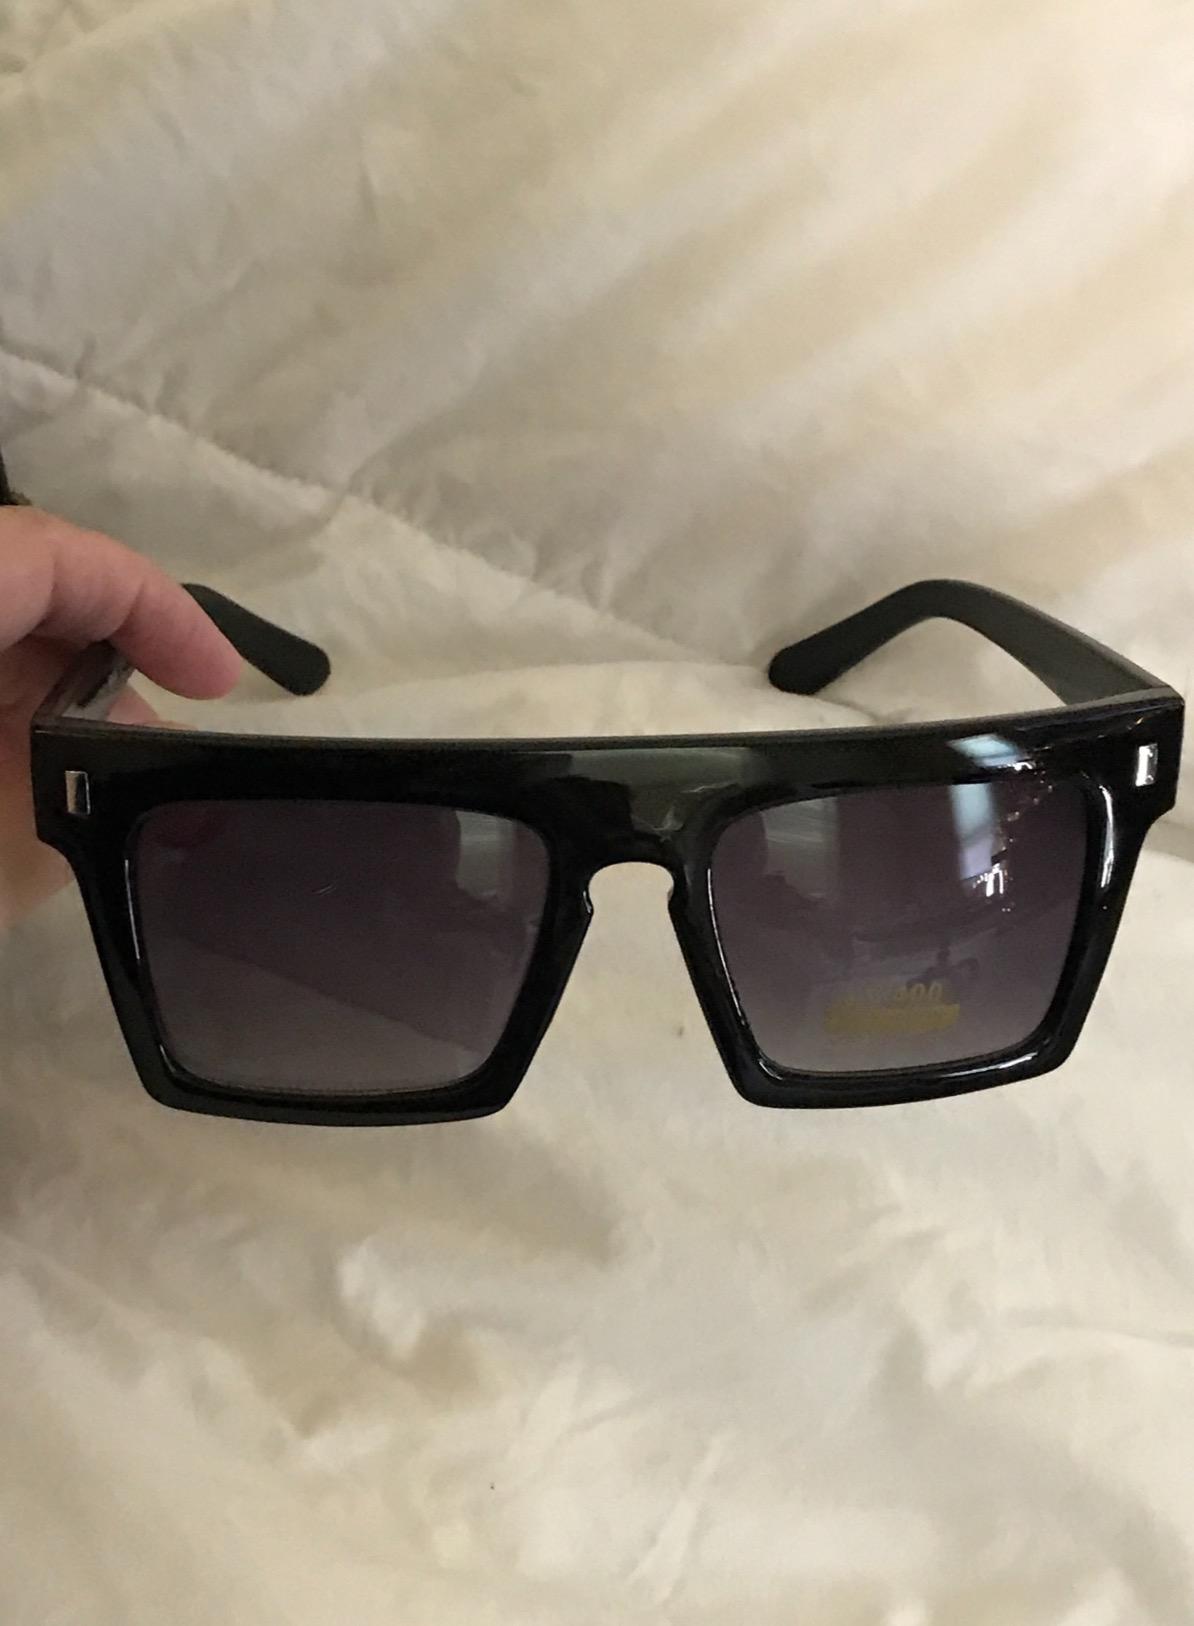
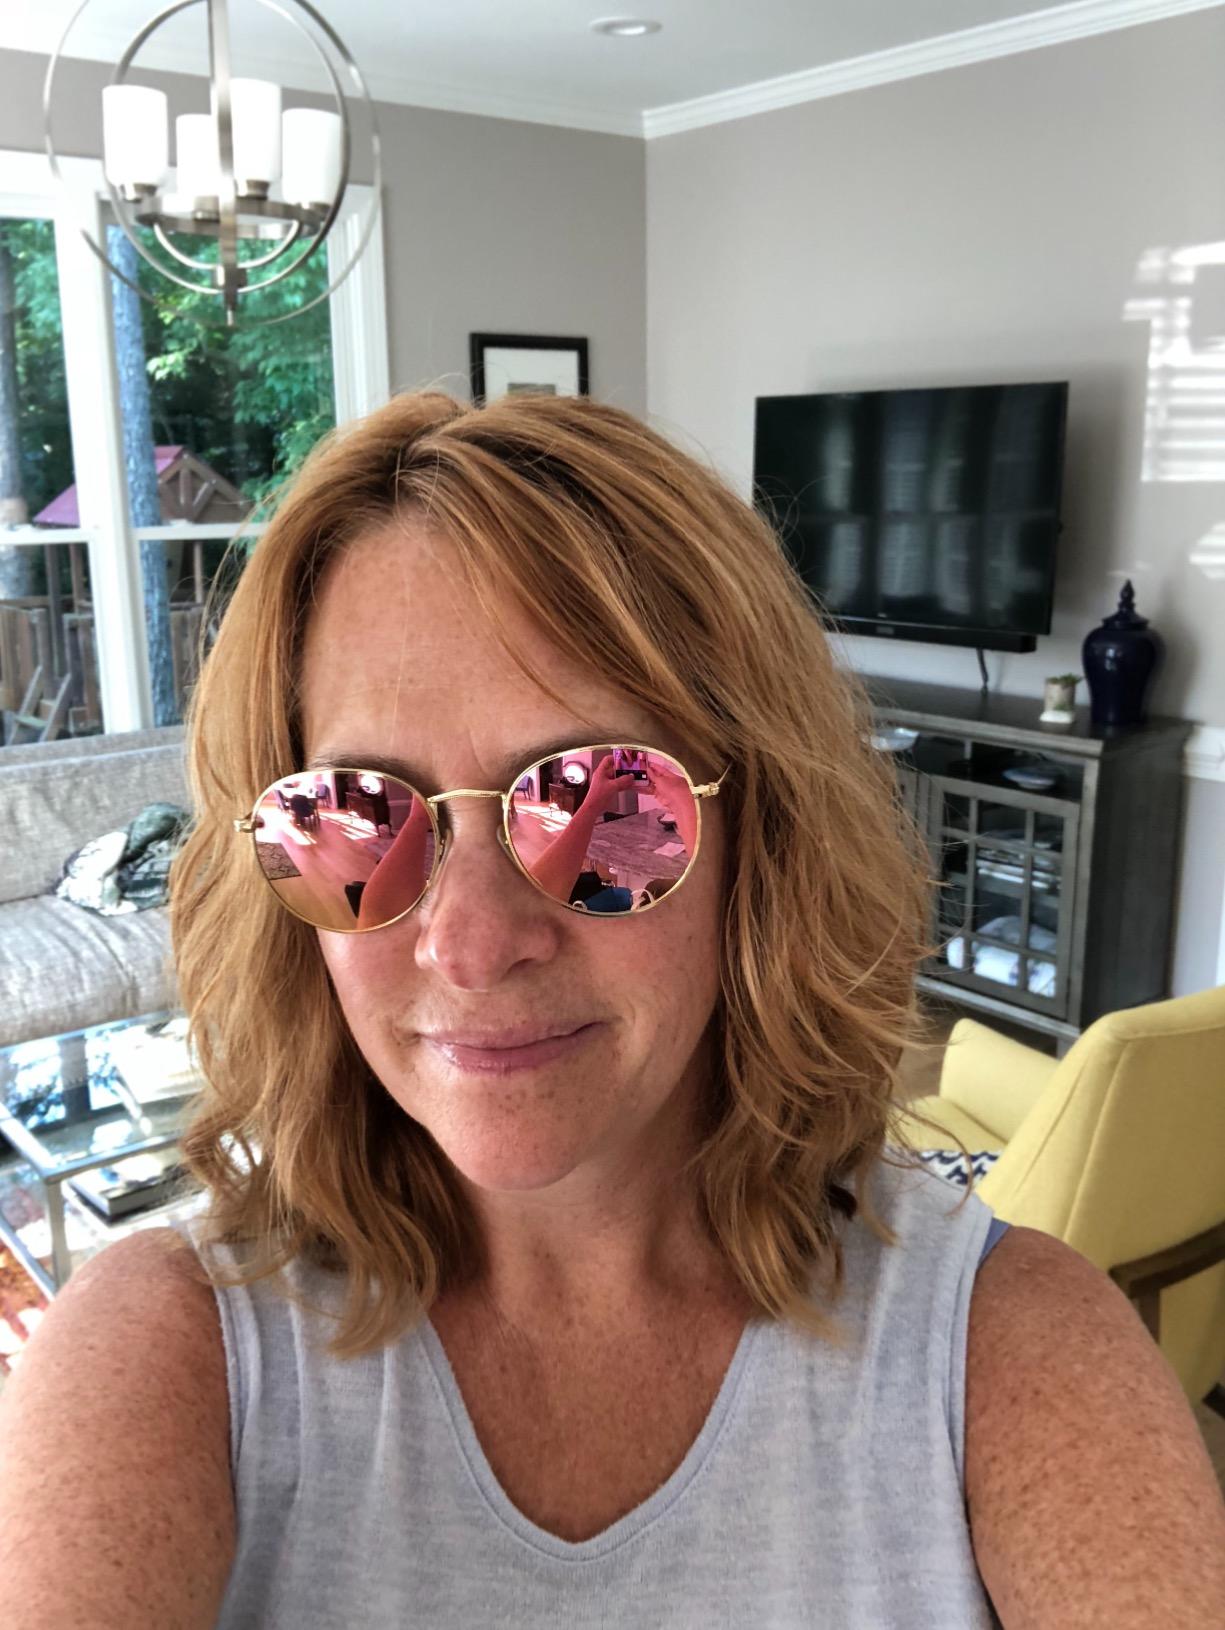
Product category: accessories_sunglasses
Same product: no